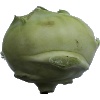
Label: kohlrabi